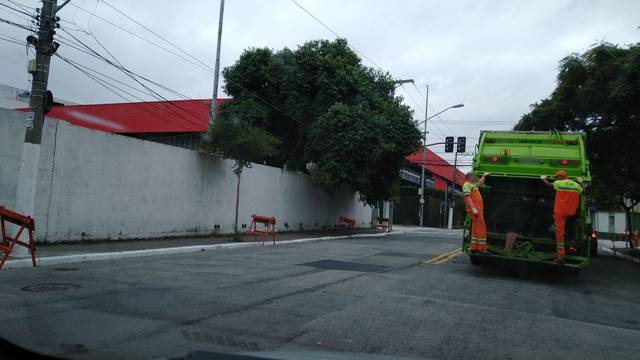
Region: Brazil
Coordinates: -23.513, -46.611